Suea rong hai

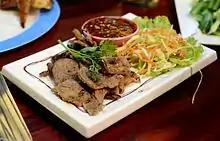
"Suea rong hai" served on a dish

Suea rong hai is a Lao and Northeastern Thai local food cooked from brisket of beef, flavored with spices, grilled rare, sliced into small pieces, and served with sticky rice and other dishes. Its name is based on a local myth, which means "crying tiger".